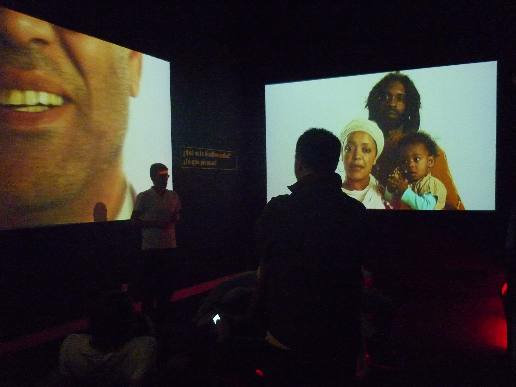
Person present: Yes